Pinto (film)

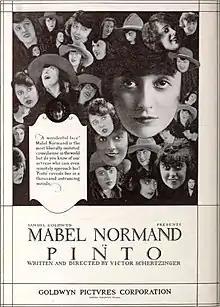

Pinto is a 1920's American silent Western comedy film directed by Victor Schertzinger and starring Mabel Normand, Cullen Landis, and Edward Jobson.